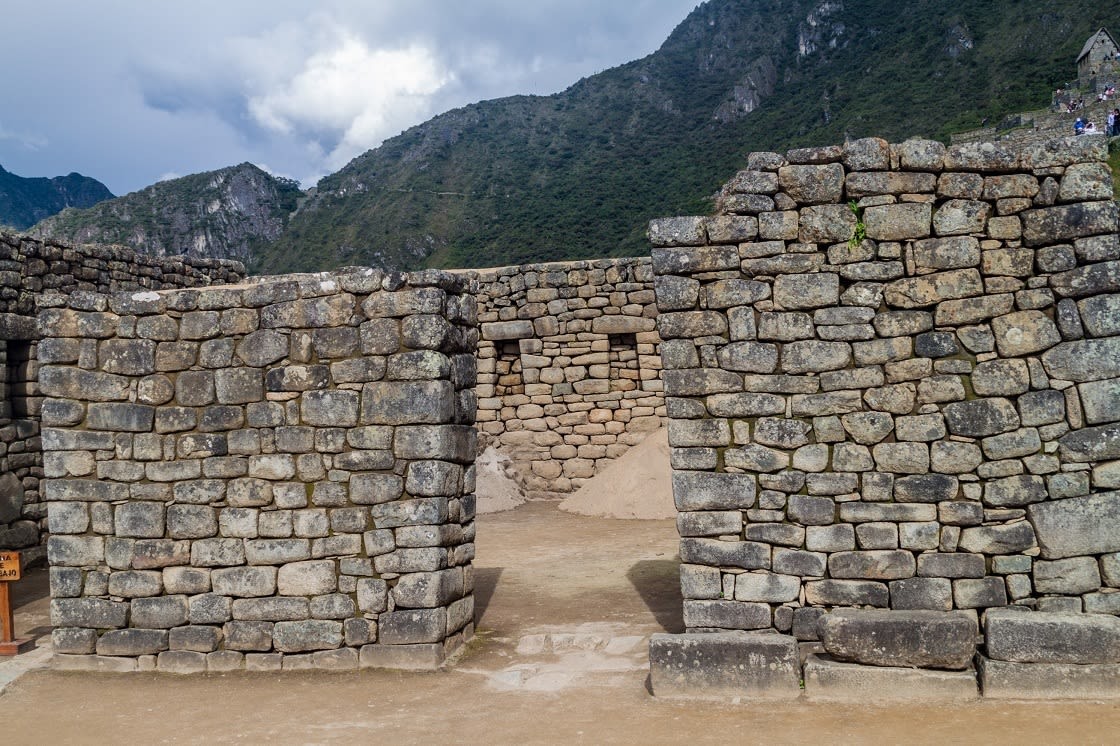
Landmark: Machu Picchu